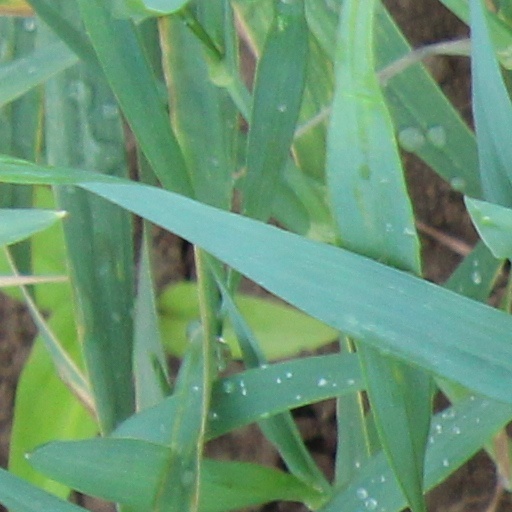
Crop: wheat